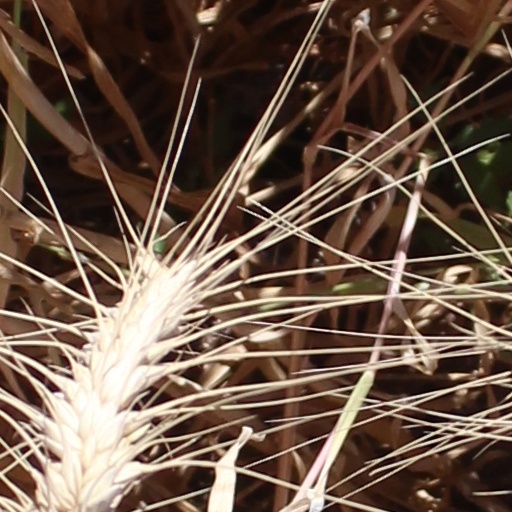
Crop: wheat